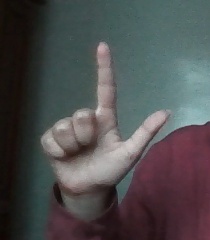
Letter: laam